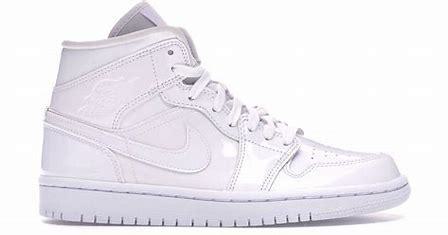
Brand: Nike
Model: 1 Mid